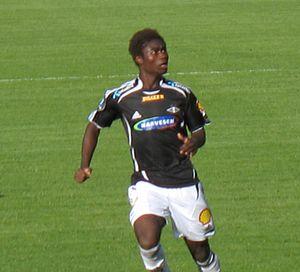
Alexander Banor Tettey, né le 4 avril 1986 à Accra, est un joueur de football norvégien. Il évolue au poste de milieu de terrain au Norwich City FC et est international norvégien depuis le 22 août 2007.